Doug Mathis

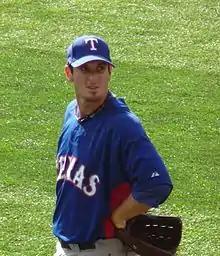
Mathis with the Texas Rangers

Douglas Alan Mathis (born June 7, 1983) is a former professional baseball pitcher and current pitching coach with the Los Angeles Dodgers organization for their Triple–A affiliate in Oklahoma City. He played in Major League Baseball, the KBO League, Nippon Professional Baseball (NPB), and the Chinese Professional Baseball League (CPBL). Previously he was a coach in the Seattle Mariners, Toronto Blue Jays and Texas Rangers organizations.